Answer in natural language. Consider the 3D positions of the objects in the scene and not just the 2D positions in the image. Is the centerpoint of  Television (marked A) at a higher height than countertop l x (marked B)? Choose between the following options: yes or no
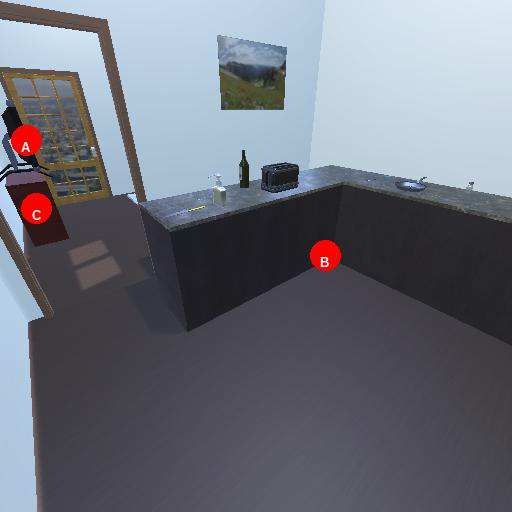
<answer>yes</answer>